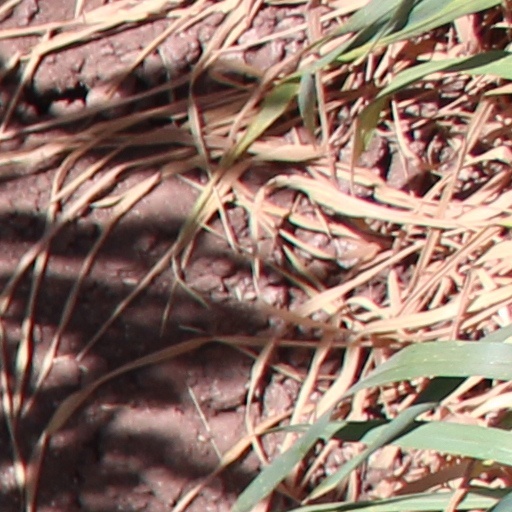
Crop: wheat